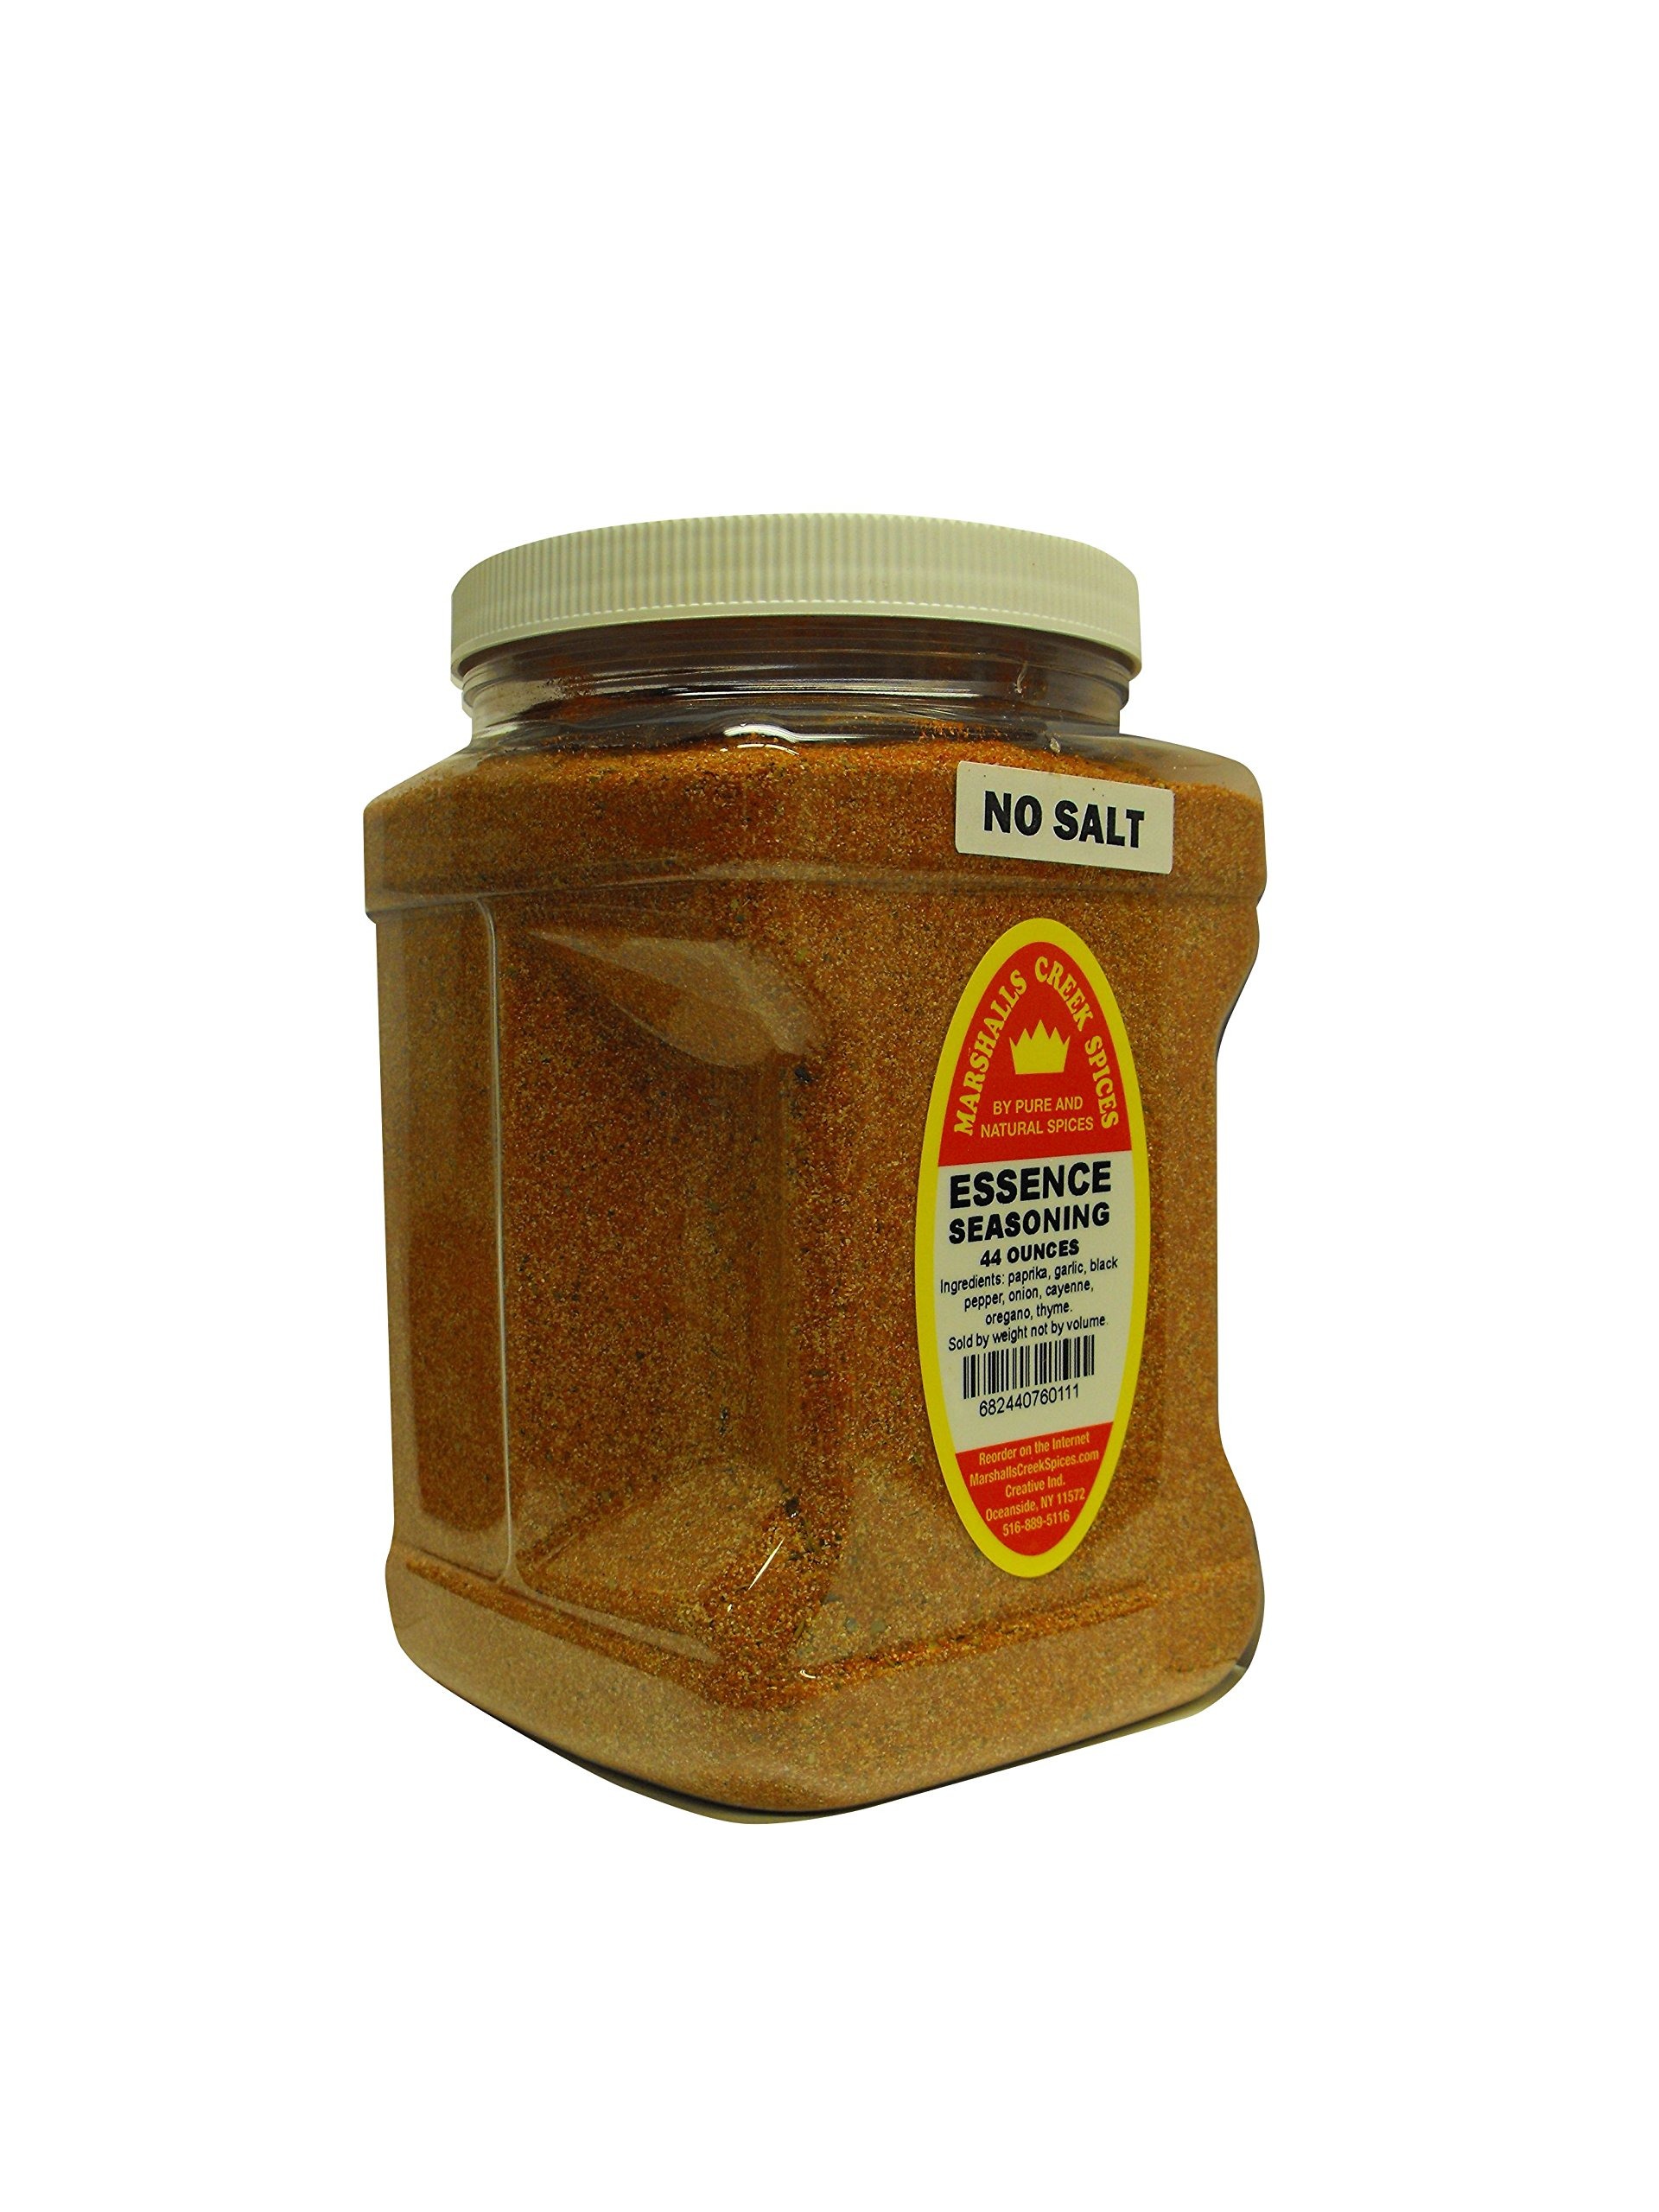
Item Name: Family Size Marshalls Creek Kosher Spices (st24) Essence Of ****** No Salt Seasoning 44 Ounce
Bullet Point 1: Marshalls Creek Spices buys in small quantities and packs weekly providing the freshest spices possible. Fresher spices means more flavor and a longer shelf life.
Bullet Point 2: No Fillers - No MSG
Bullet Point 3: All Natural & Kosher
Bullet Point 4: Flat Rate Shipping Per Order. No Limit
Product Description: Ingredients, paprika, garlic, black pepper, onion, cayenne, oregano, thyme
Value: 44.0
Unit: Ounce

Price: 27.95